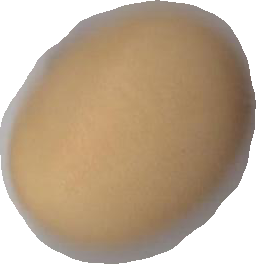
Variety: Anjasmoro